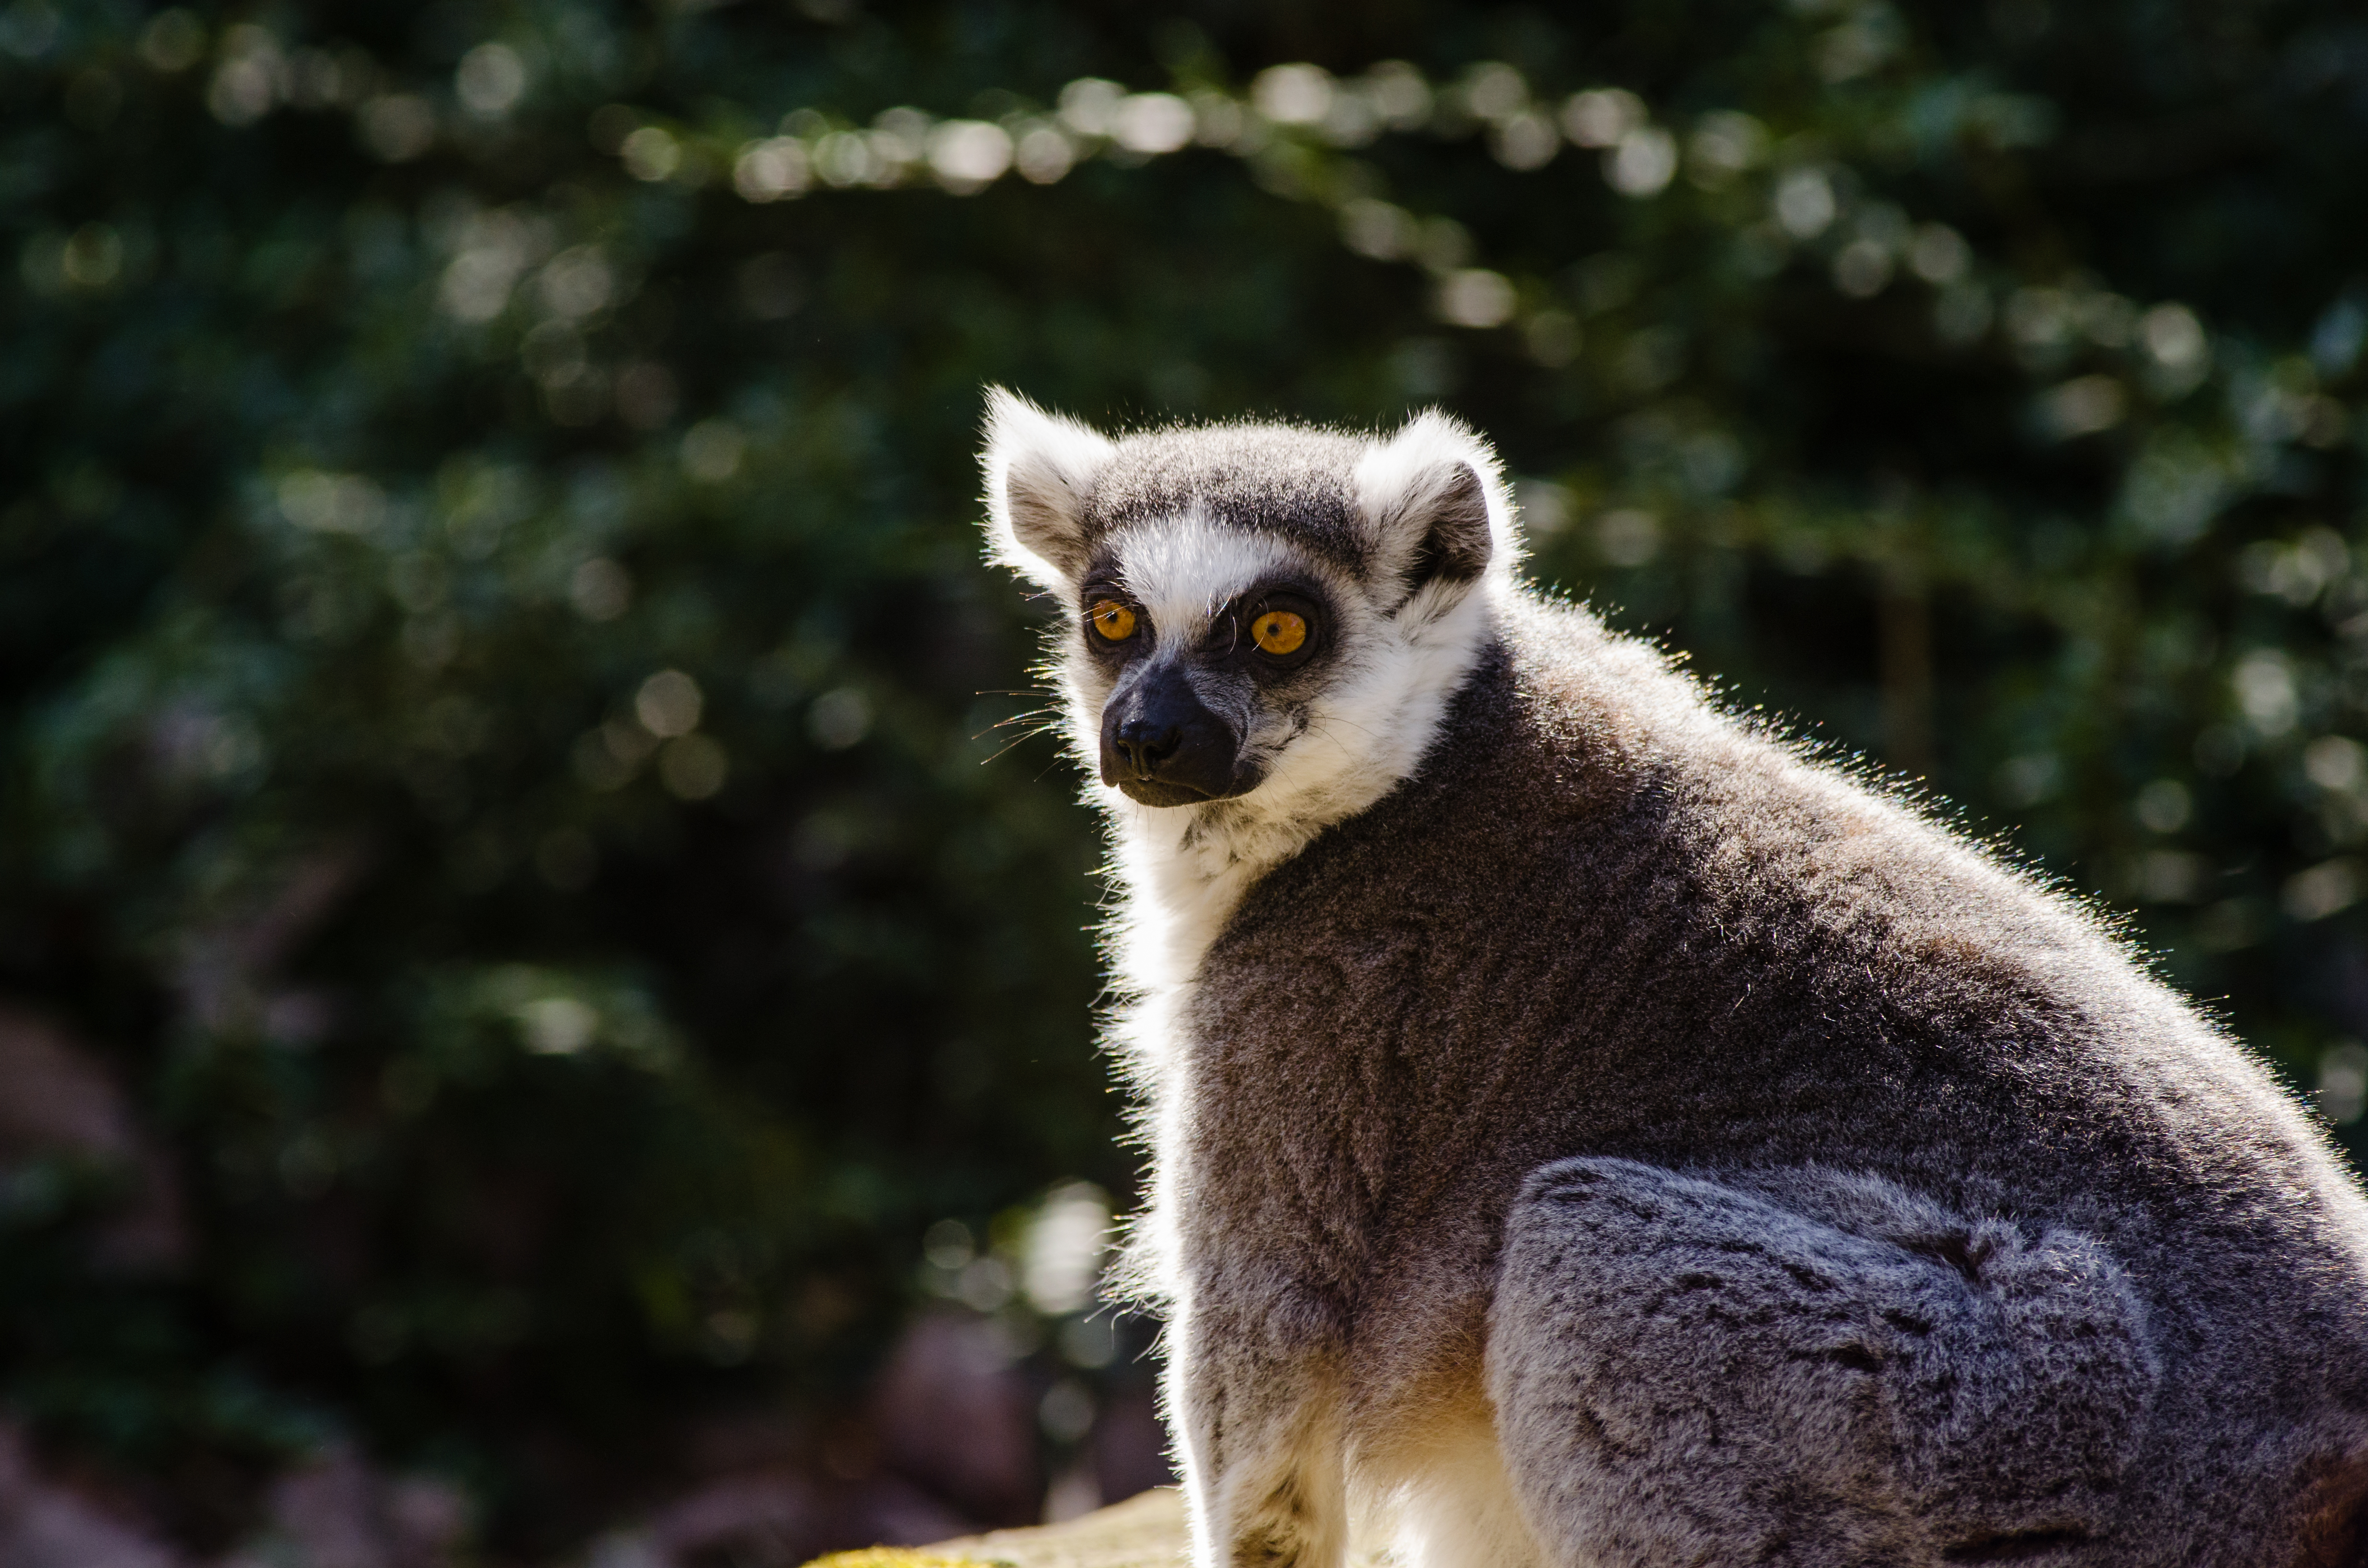
ring, feet, cute, wildlife, zoo, mammal, nikon, fauna, primate, eyes, hands, madagascar, vertebrate, germany, deutschland, adorable, lemur, d7000, niedlich, tierpark, tailed, katta, madagaskar, lemuren, kattas, fuse, h nde, new world monkey